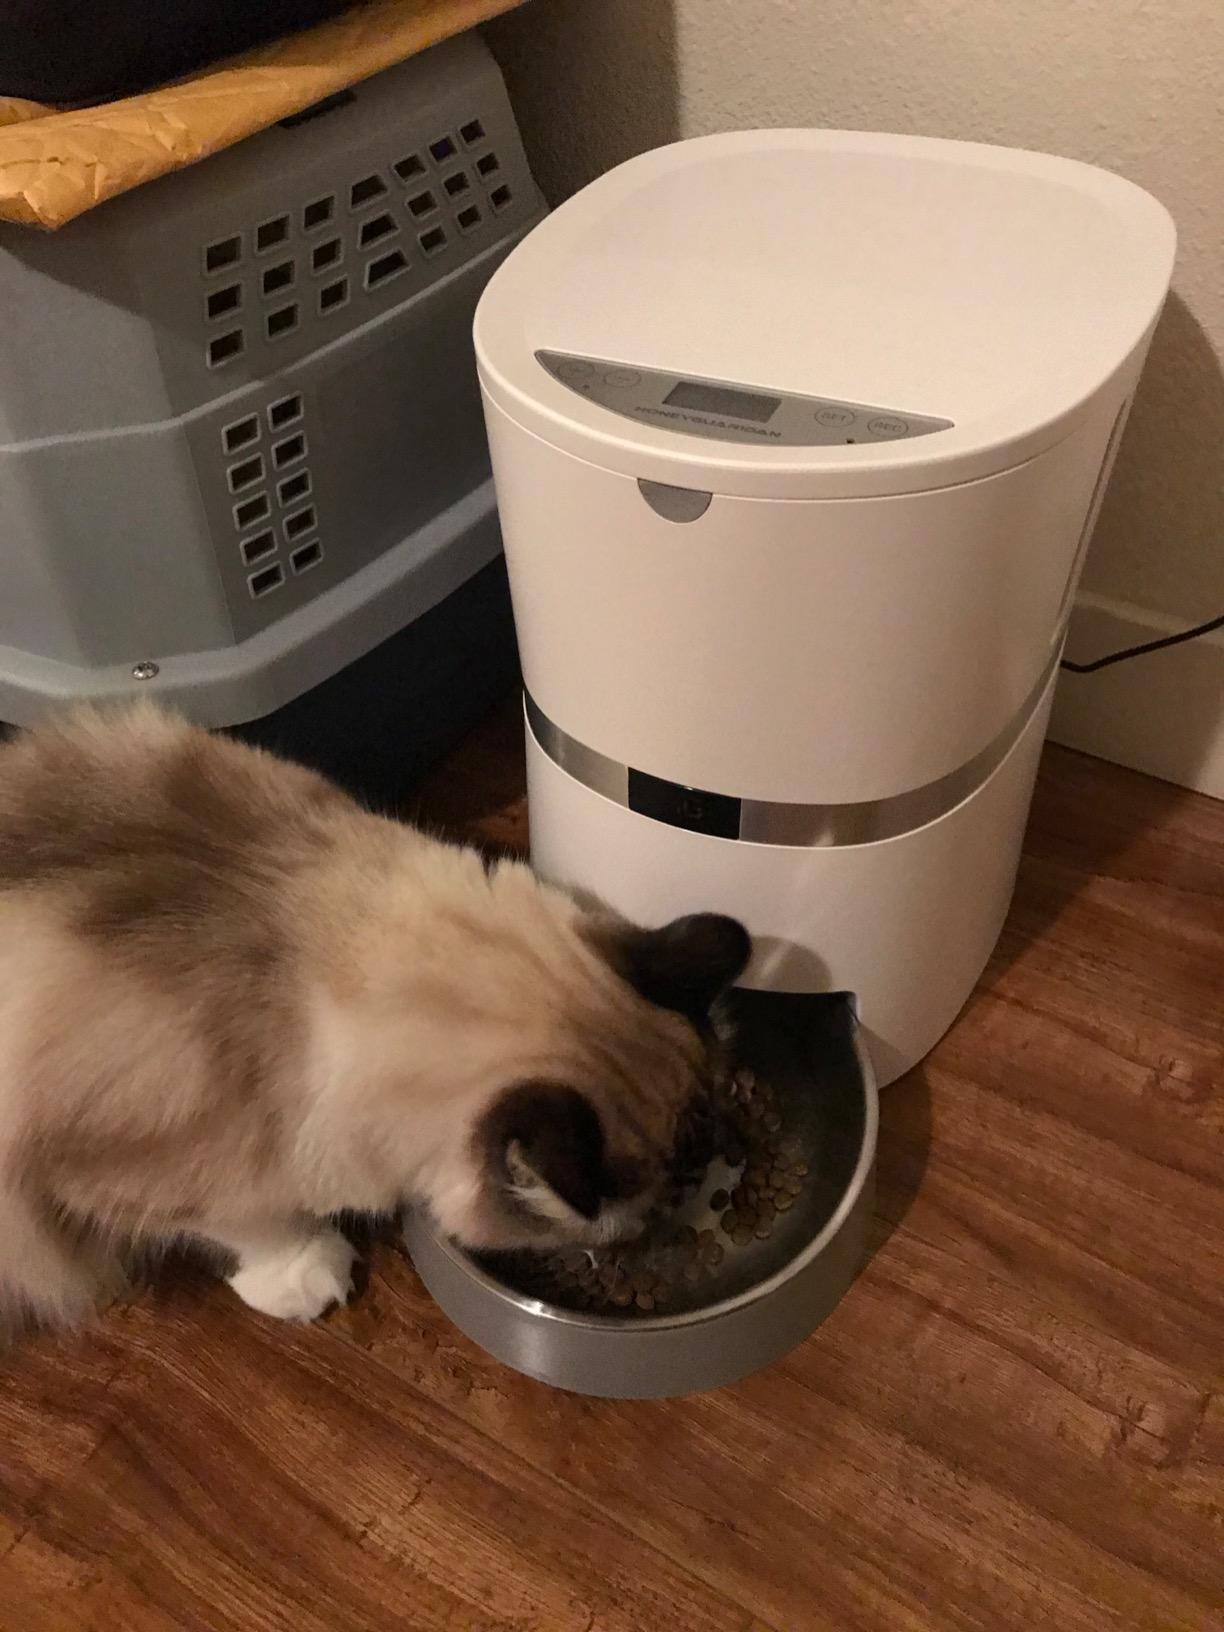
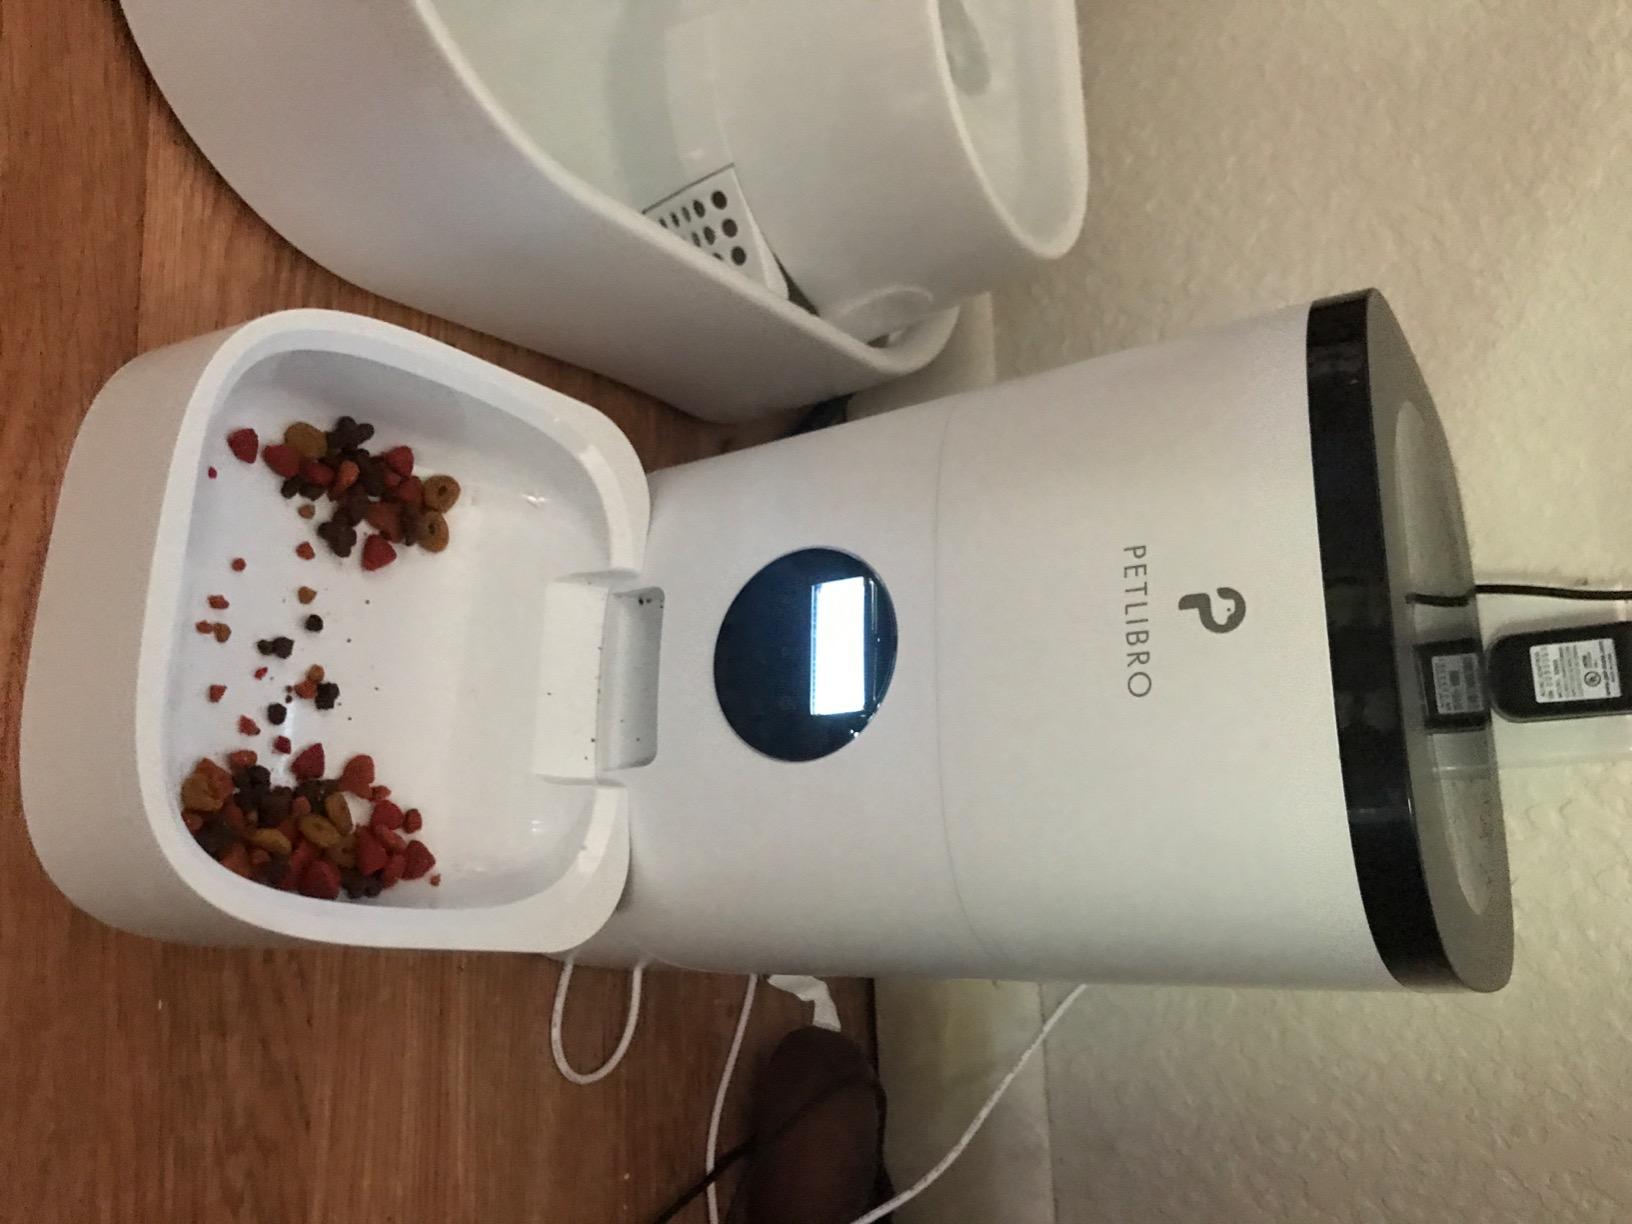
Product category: items_feeder
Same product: no